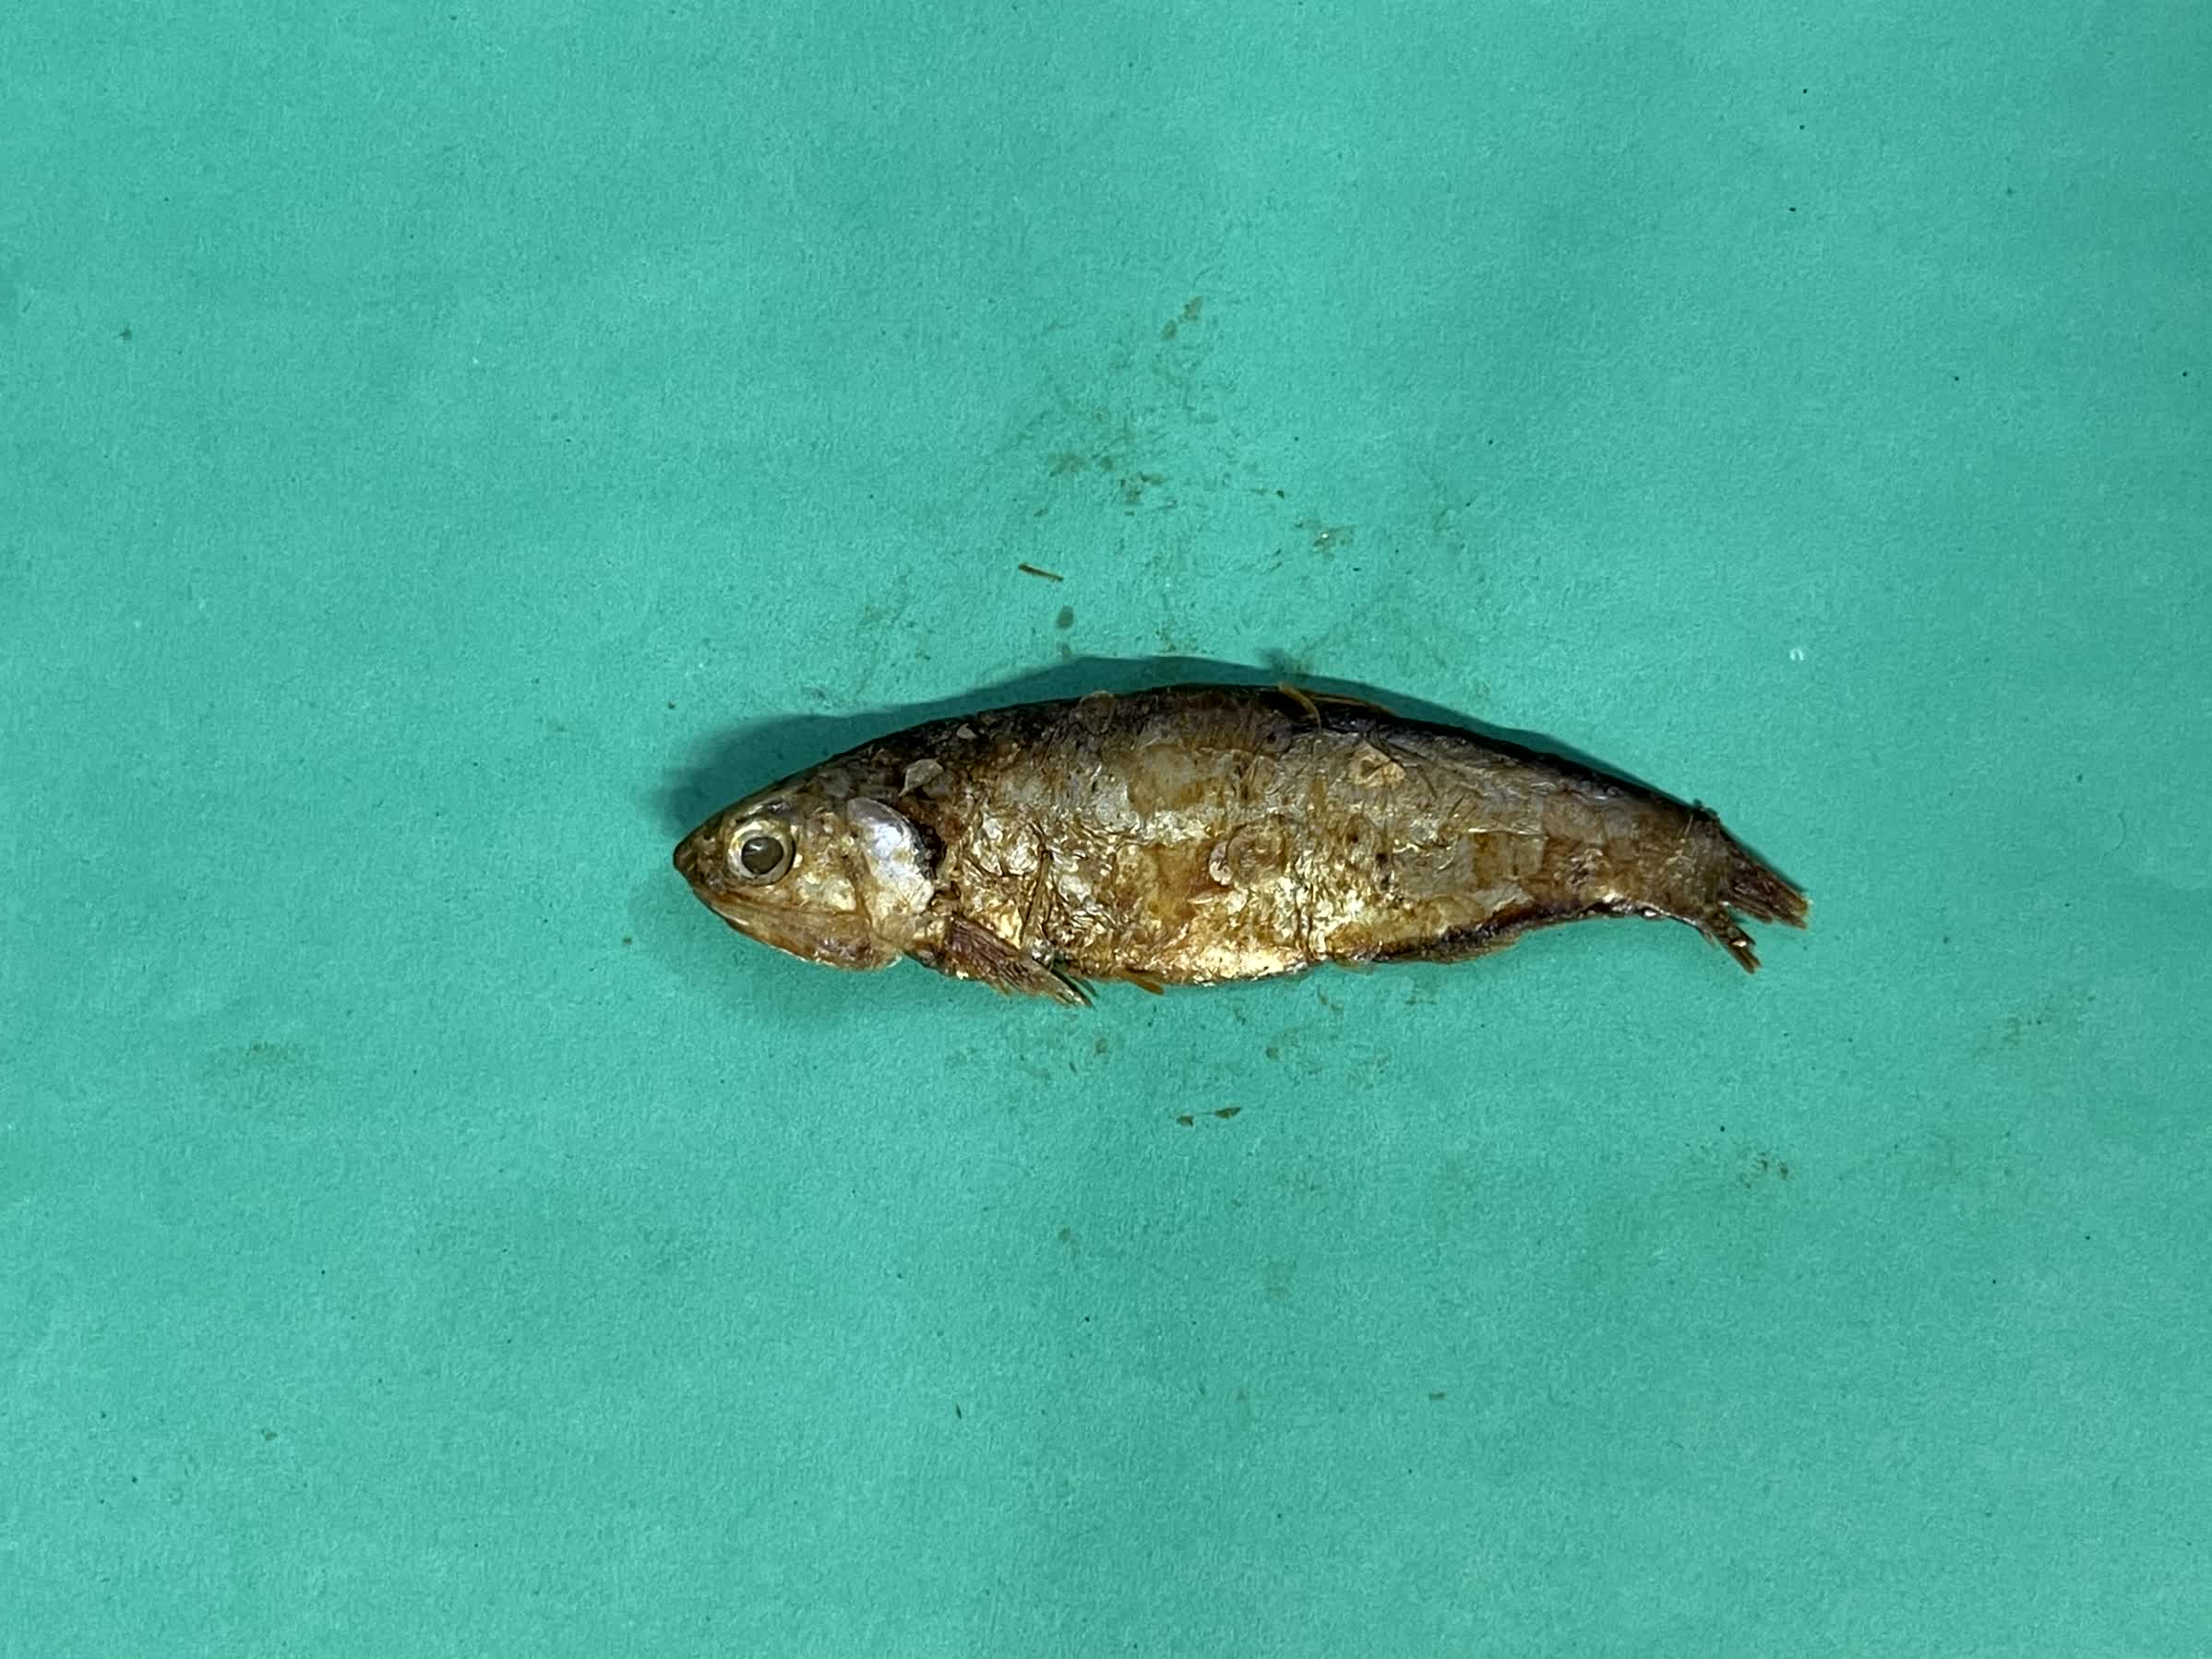
Species: Bashpata